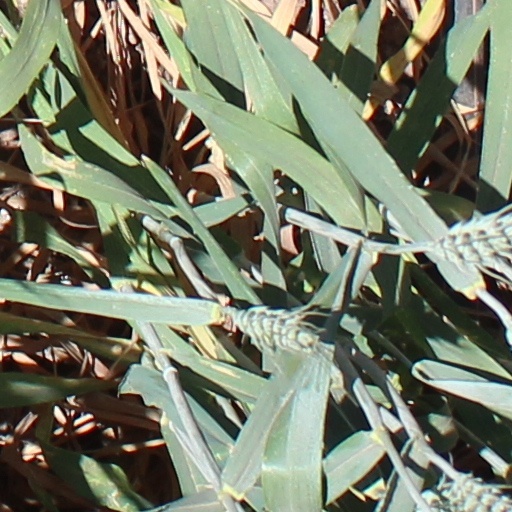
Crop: wheat